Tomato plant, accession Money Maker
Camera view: horizontal (90 deg, fisheye); turntable rotation: 210 degrees
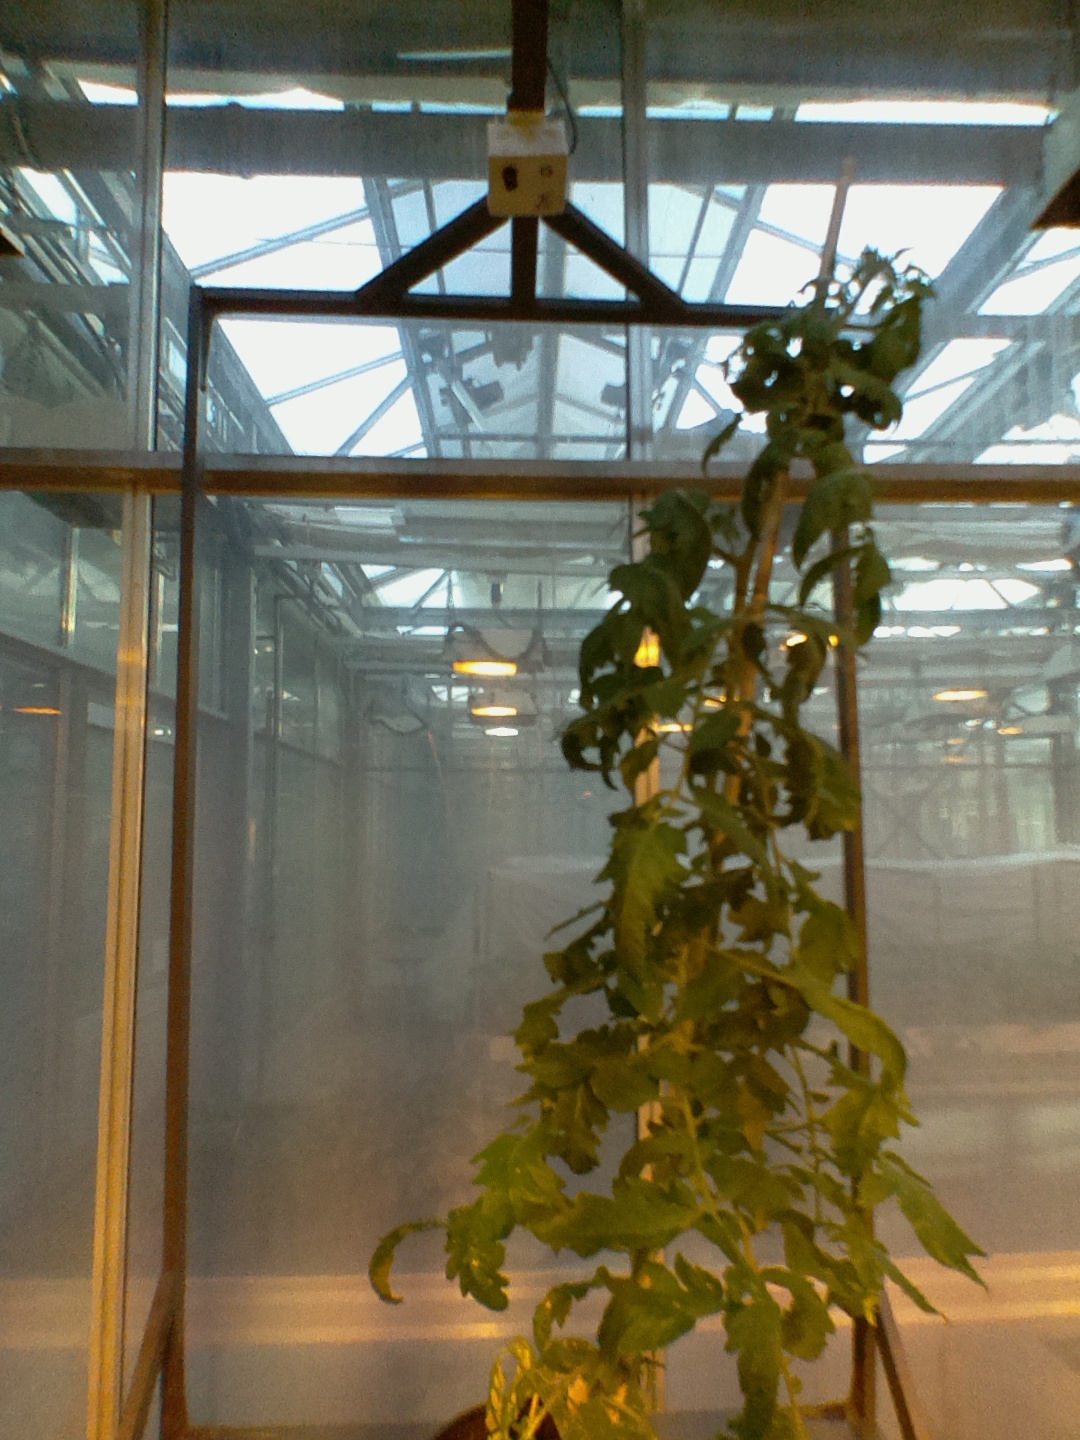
BBCH growth stage 68: Full flowering, 80%-90% of flowers open, more petals falling